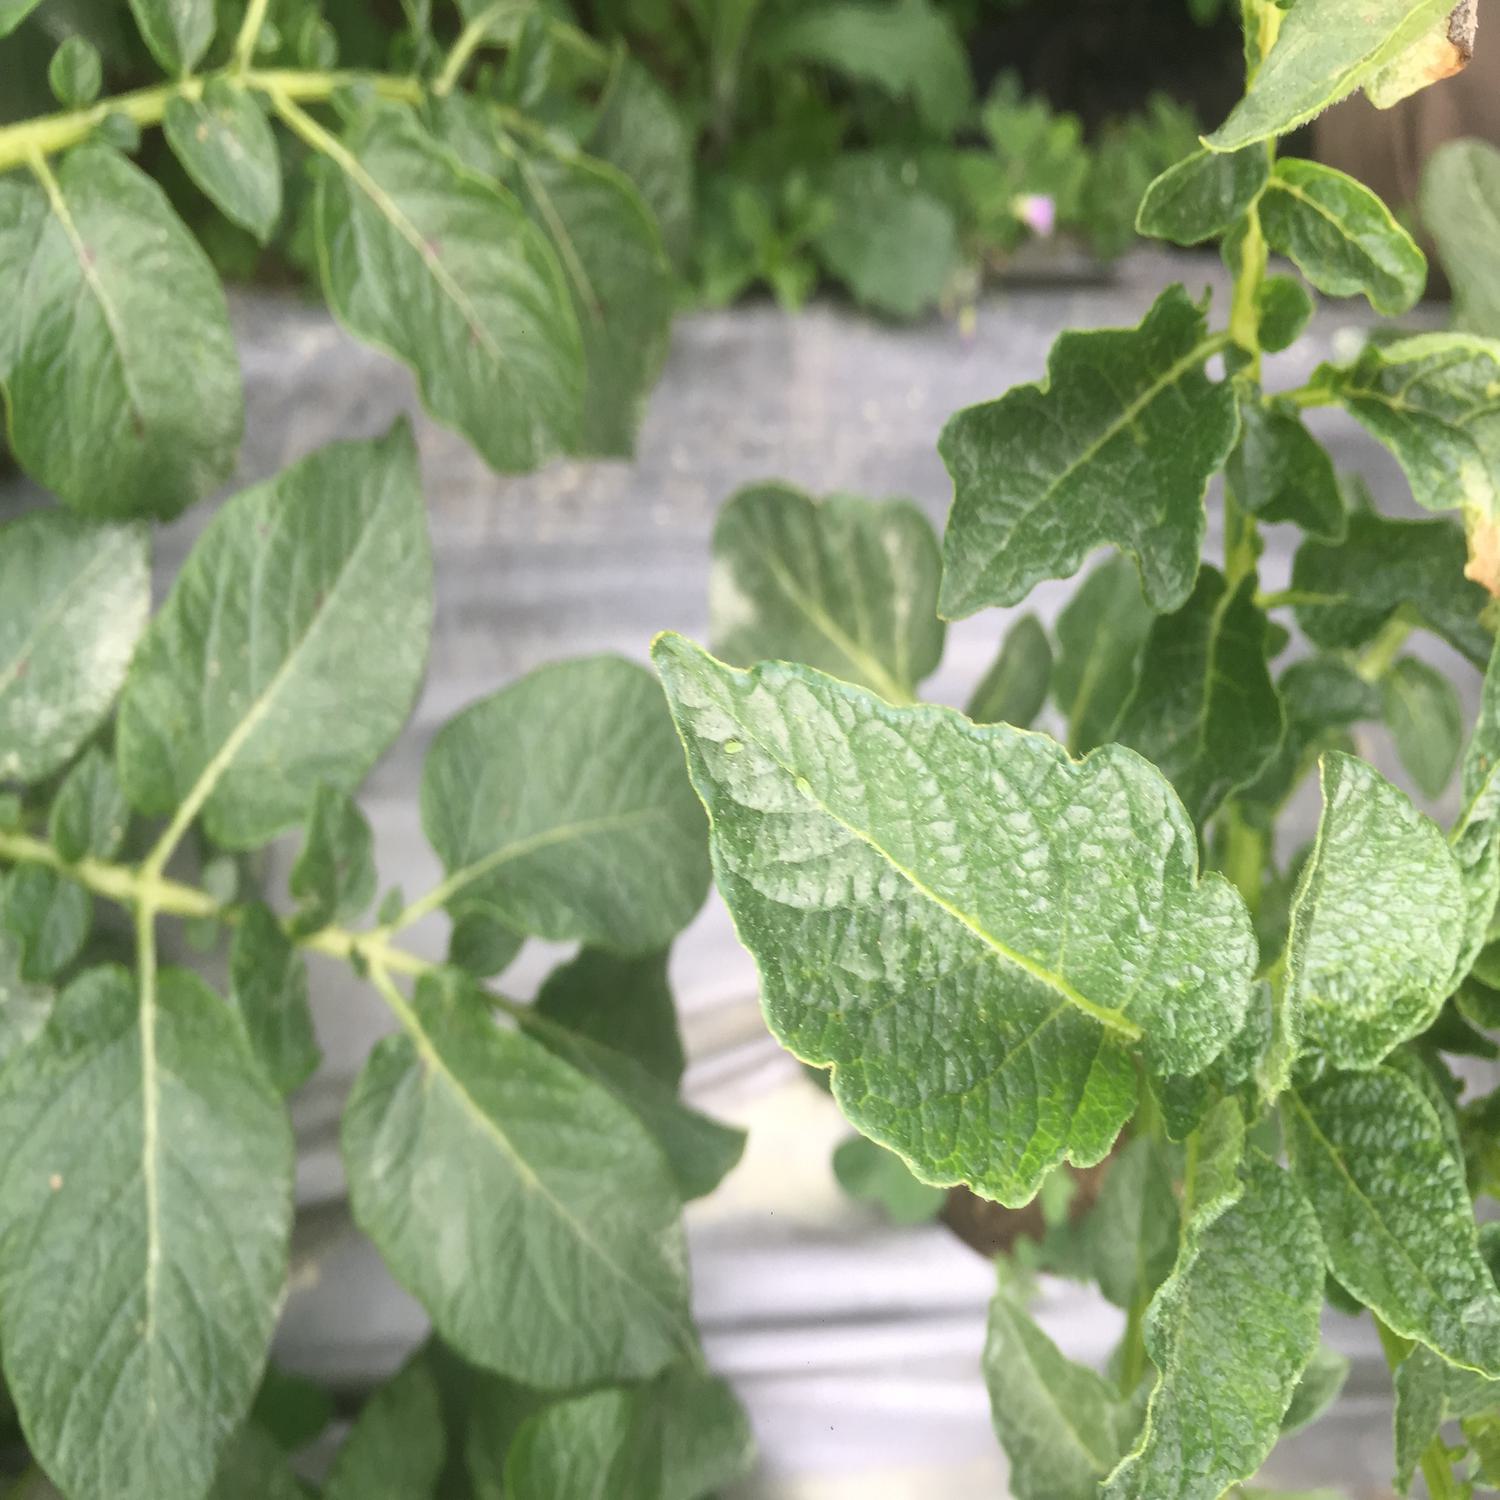
Label: Virus